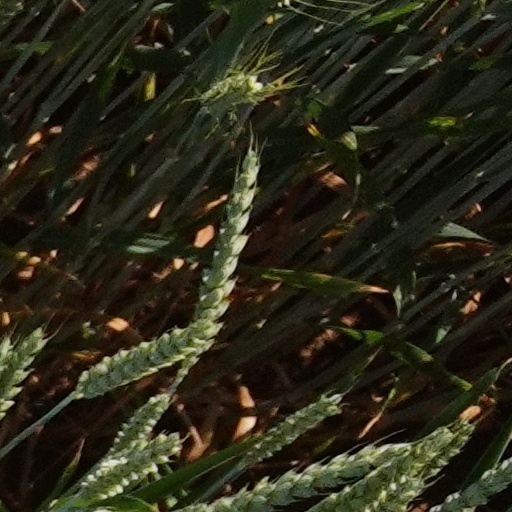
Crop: wheat